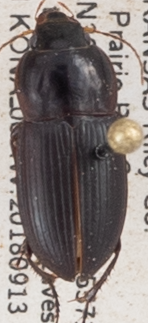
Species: Anisodactylus opaculus
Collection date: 2018-09-13
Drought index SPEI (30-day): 1.69
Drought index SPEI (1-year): -0.9
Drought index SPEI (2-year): -0.922